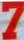
Number: 7